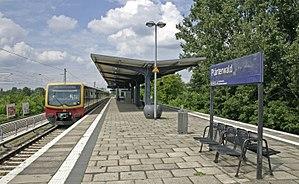
La gare de Berlin-Plänterwald est une gare ferroviaire à Berlin, dans le quartier de Plänterwald.